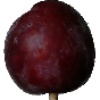
Label: Plum 1